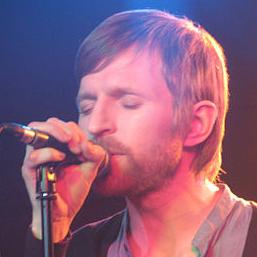
Age: 37